7th Armoured Division (United Kingdom)

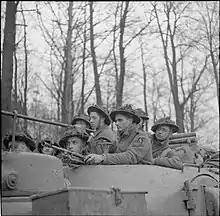
Ram Kangaroo personnel carriers carrying troops of the 9th Battalion, Durham Light Infantry near Weske, 31 March 1945.

The replacement of Erskine in August did not change the performance of the division. In November 1944, Lloyd-Verney was relieved by Major General Lyne, after he "was unable to cure the division's bad habits well enough to satisfy Montgomery and Dempsey". There is almost no doubt that the division was suffering from collective and cumulative battle fatigue. As Lloyd-Verney put it, with some prescience: "There is no doubt that familiarity with war does not make one more courageous. One becomes cunning and from cunning to cowardice is but a short step." This was not an isolated incident: the 51st (Highland) Infantry Division and several other veteran formations Montgomery had brought back from the Mediterranean experienced similar difficulties, although not the 50th (Northumbrian) Infantry Division, which performed well throughout the Normandy Campaign.